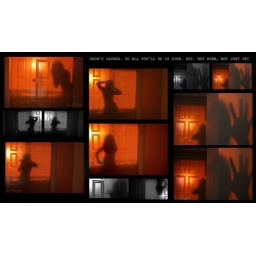
sunset in my apartment. only the black and white photos were edited